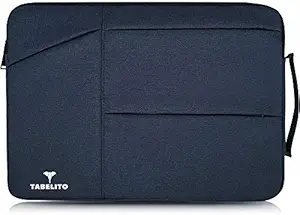
Tabelito® Polyester Foam
Category: Computers&Accessories
Price: 299 (list price: 1499)
Rating: 4.2 (2,868 ratings)
About this product: Compatible Devices - Internal dimensions: 15.6 x 11 x 0.8 inches​​, compatible with most 14-15.6 inch laptop computers or notebook like Macbook Pro/Air/Surface book/HP/Acer/Asus/Samsung Chromebook etc.|Extra Storage Space - Two pockets in front, enough space to keeping mouse, cable, cellphone, memory cards, external hard drive, pens,coins etc.|Ultra-slim & Lightweight - Slim, portable and lightweight to take alone, or slide it into your briefcase, backpack or any other daybag, perfect for business, school or travel.|Shockproof - Multiple Layers Protection, polyester foam padding layer and nylon fabric lining for bump and shock absorption, protect your computer from accidental scratches.|Excellent Detail: Use Exquisite zipper and reinforced stitching on all stress points, ensuring the bag does not fall apart when carrying heavy goods. The first verticle designed laptop bag, you will feel the beauty of simple and good texture.